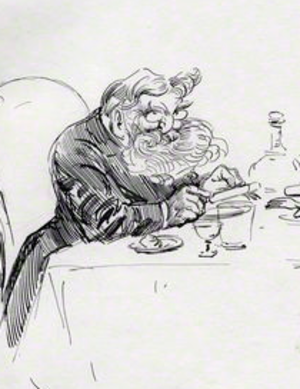
Le rôle du président est de représenter l'institution et de promouvoir la profession d'ingénieur civil auprès du public.